Armed Forces Retirement Home

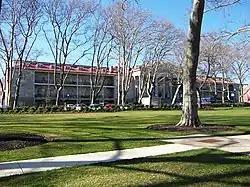
Biddle Hall Today

Biddle Hall was used to house not only the home for pensioners, but the Asylum staff, a Naval Hospital, an insane asylum and a School for Naval Midshipmen, the predecessor of the Naval Academy at Annapolis. Some of the residents of the Asylum were buried on the grounds of the Asylum, and then reburied at Mount Moriah Cemetery following the Civil War. The number of "Inmates" varied over the long history of the Philadelphia Home, beginning with five in 1834, going to 220 in 1885, and 204 on 1 July 1921. Residents were provided with a small private room, furnished with simple furniture, to which they could add their own furniture. Structural defects noted by Lieutenant Commander George Stockton in his 1886 paper on the Naval Home included the home basement, described as "low and damp" with insufficient drainage, The rooms in the attic were too hot for comfort, and asking the old and decrepit to climb up and down three flights of stairs from attic to the improperly placed dining commons in the basement was difficult for some of the inmates.